Salgo v. Leland Stanford Jr. University Board of Trustees

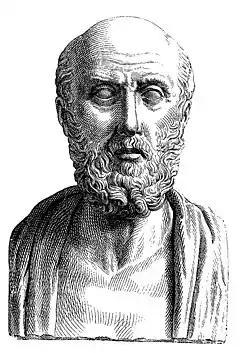
Hippocratic beliefs tended to focus on the physician making decisions for the patient to prevent them from any harm or injustice that could arise.

Informed consent is a product of an attempt to include patients in their own treatment planning, allowing them to make decisions for themselves, provided that they are able-minded adults. Previously, it was believed that it was the role of the physician to protect their patient from harm as suggested in the Hippocratic oath: "first, do no harm." Medical historians have stated that in practice, this previously included the idea of mental harm and that this was done by specifically not sharing information that could cause mental harm.